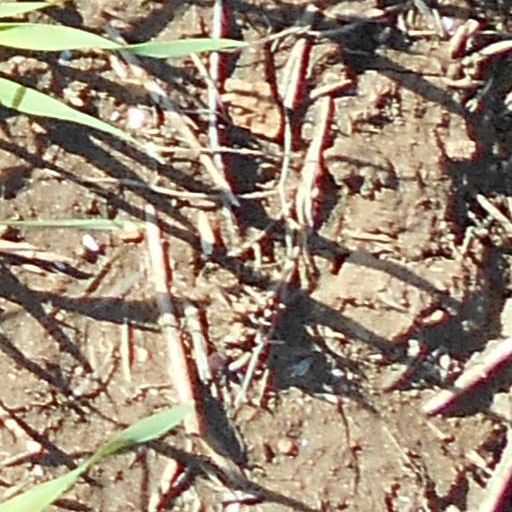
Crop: wheat